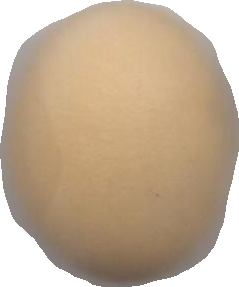
Variety: Dega